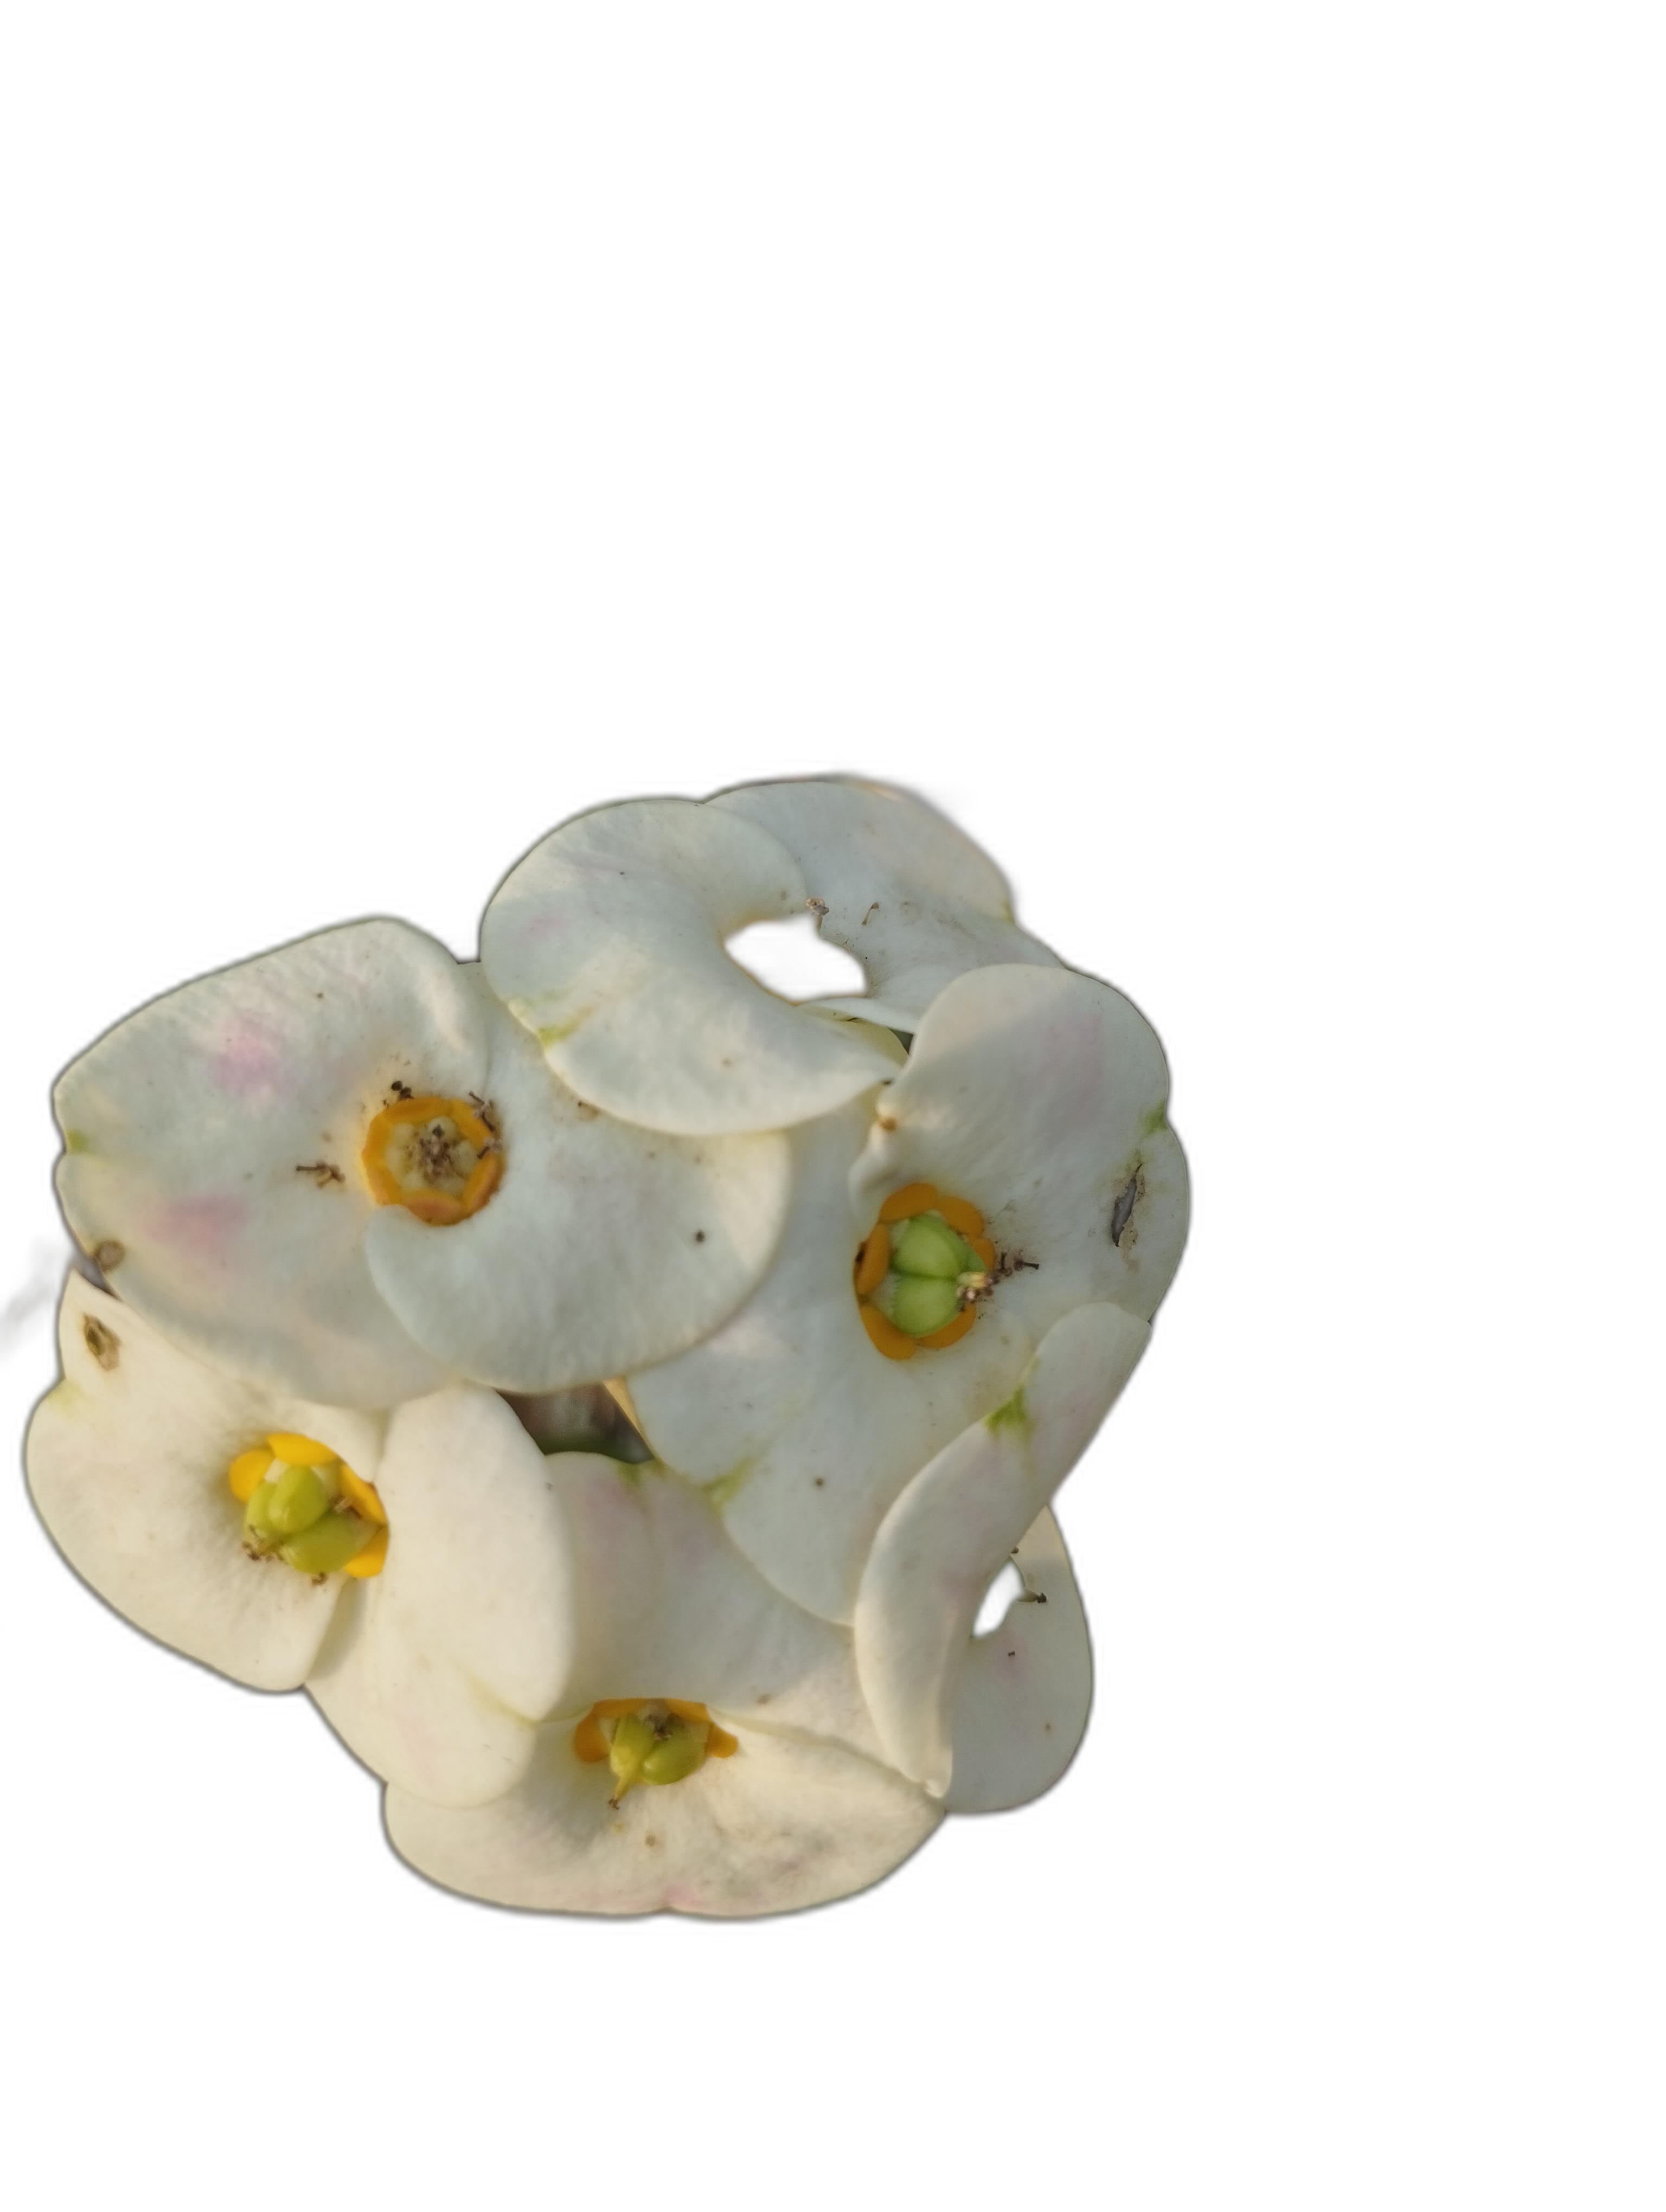
Label: Crown of thorns